Karvva

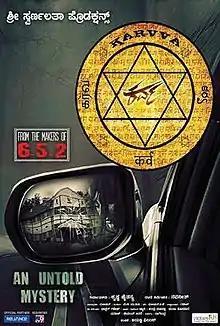
theatrical release poster

Karvva (also spelled as Karva) is a 2016 Indian Kannada horror film written and directed by Navaneeth. The film was produced by Krishna Chaithanya under the banner of Sri Swarnalatha Productions and its theater distribution was handled by Jayanna films. The film was released on 27 May 2016. It was later dubbed in Tamil as "Idam Porul Aavi". It is also dubbed in Hindi as "Karvva".